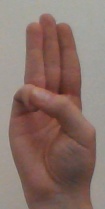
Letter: thaa